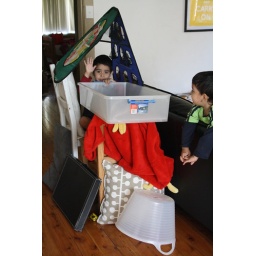
He is always building stuff around the house with anything he can find.This one was a spaceship!!!